Aeronautics

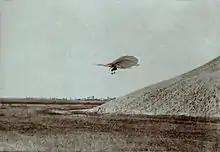
Lilienthal in mid-flight, Berlin c. 1895

During the 19th century Cayley's ideas were refined, proved and expanded on, culminating in the works of Otto Lilienthal.